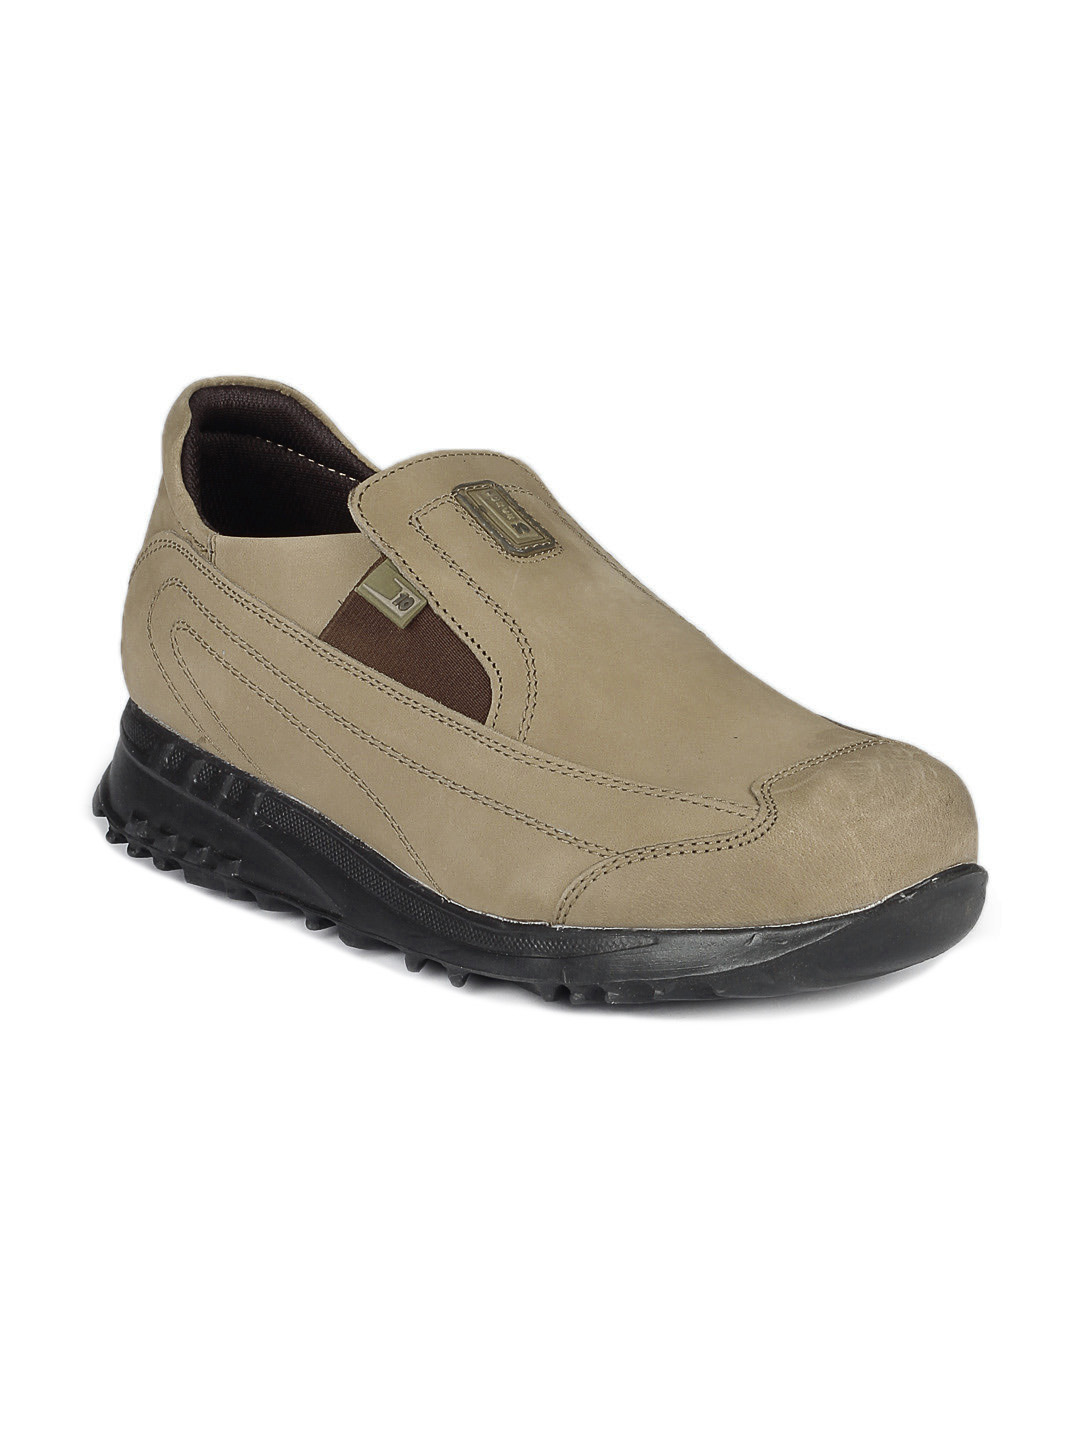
Force 10 Men Brown Shoes
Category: Footwear / Shoes / Sports Shoes
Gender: Men
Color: Brown
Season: Fall 2012
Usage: Sports